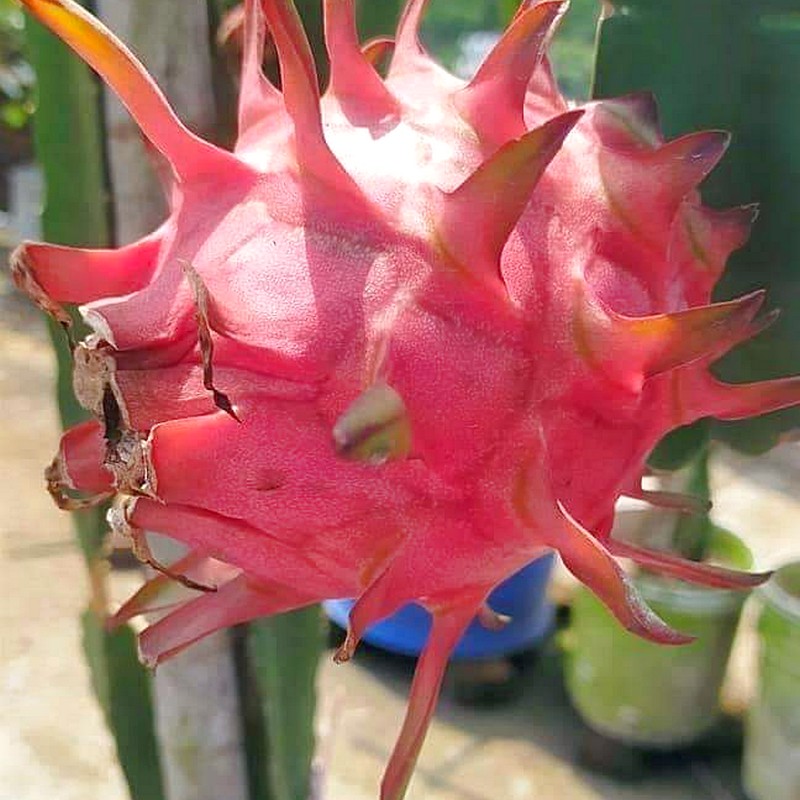
Label: Fresh Dragon Fruit